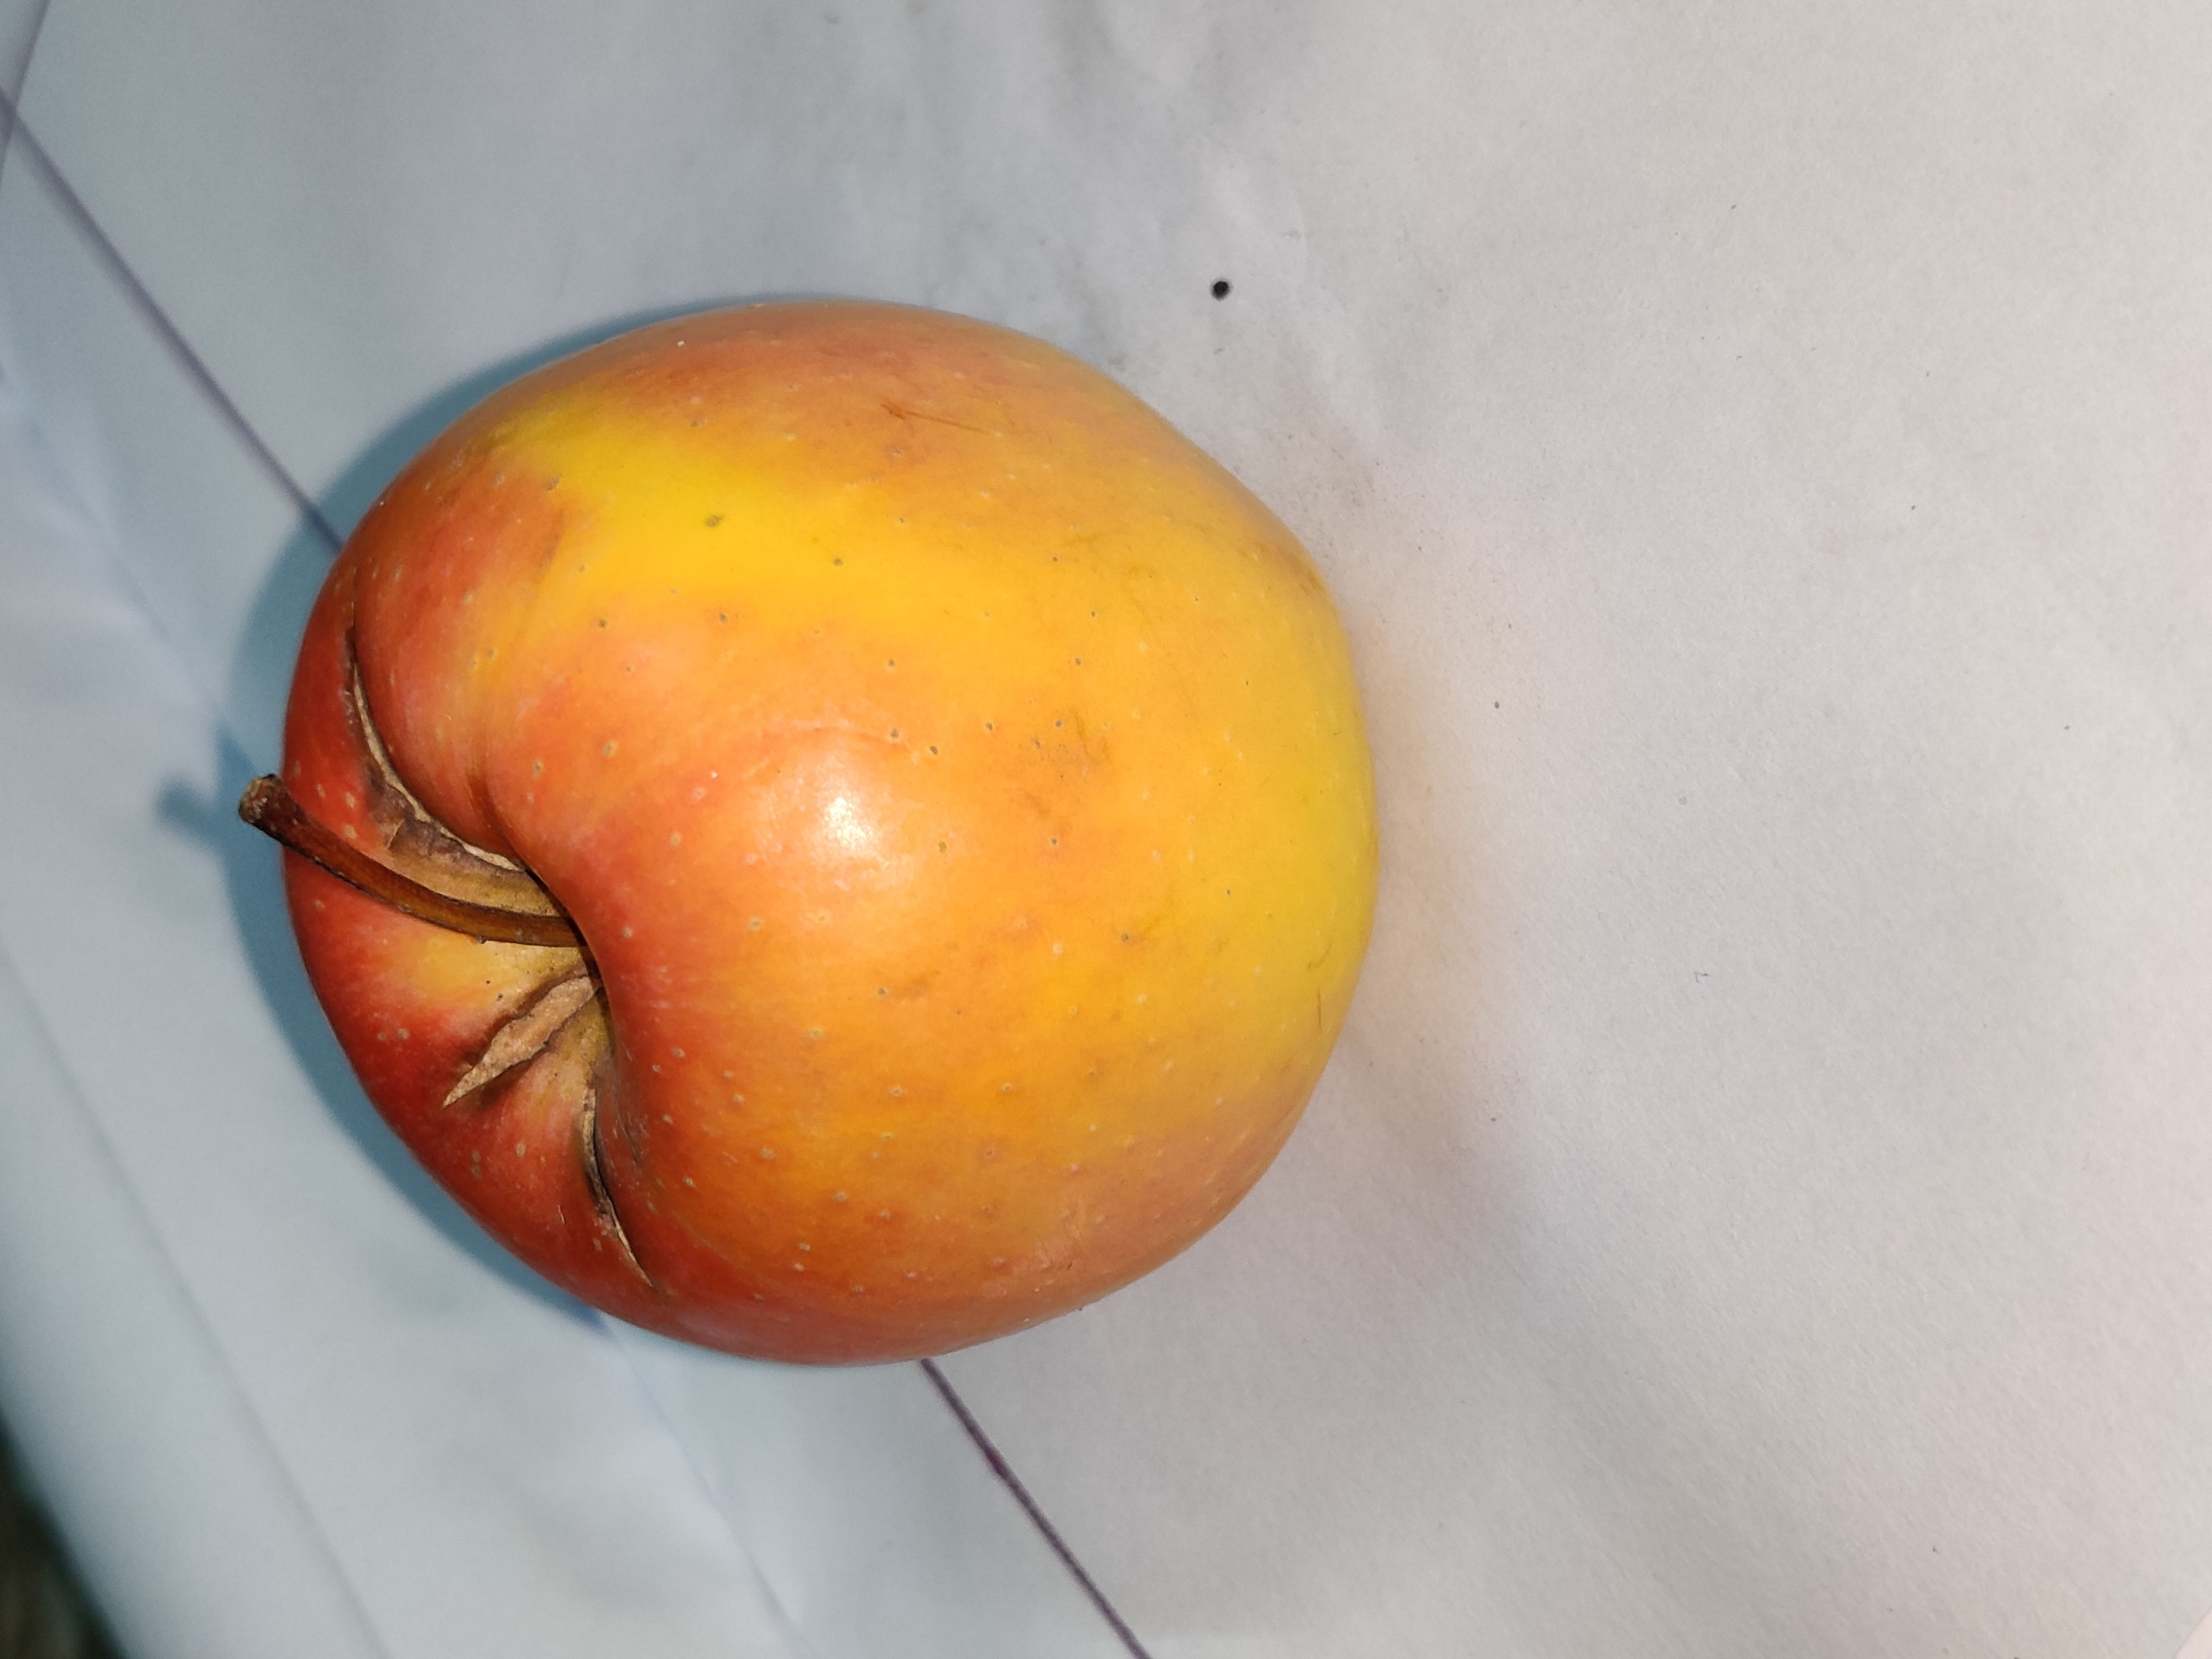
Fruit: apple
Grade: 2nd-grade